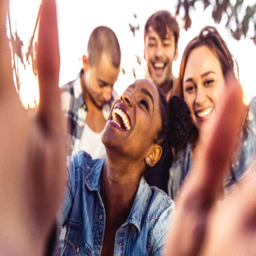
friends having fun on the promenade